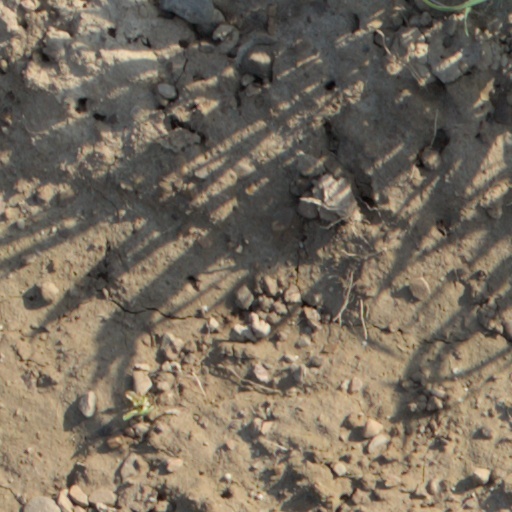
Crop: wheat